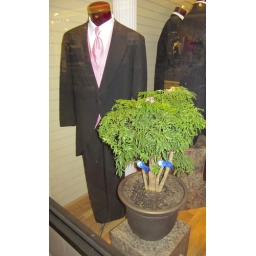
Miniature tree and Tuxedo in the window of Tuxedo Junction at the Richland Mall Waco.